Brich dem Hungrigen dein Brot, BWV 39

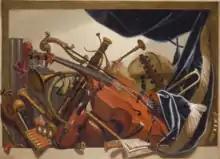
Still life with baroque instruments, Elias van Nijmegen, first half of eighteenth century

Bach scored the cantata for three vocal soloists (soprano (S), alto (A) and bass (B)), a four-part choir SATB, and a Baroque instrumental ensemble of two alto recorders (Fl), two oboes (Ob), first and second violins (Vl), violas (Va) and basso continuo (Bc). There are two sets of continuo parts from 1726: one is a score transposed for positive organ with figuration added by Bach in the first three movements; the other has annotations by the copyist for violoncello and double bass.